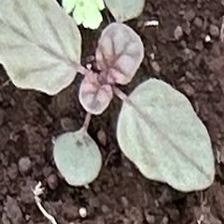
Weed species: Punarnava _(Boerhaavia diffusa)